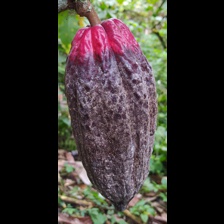
Label: phytophthora